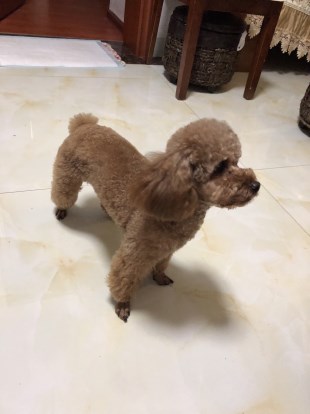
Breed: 2925-n000114-toy_poodle